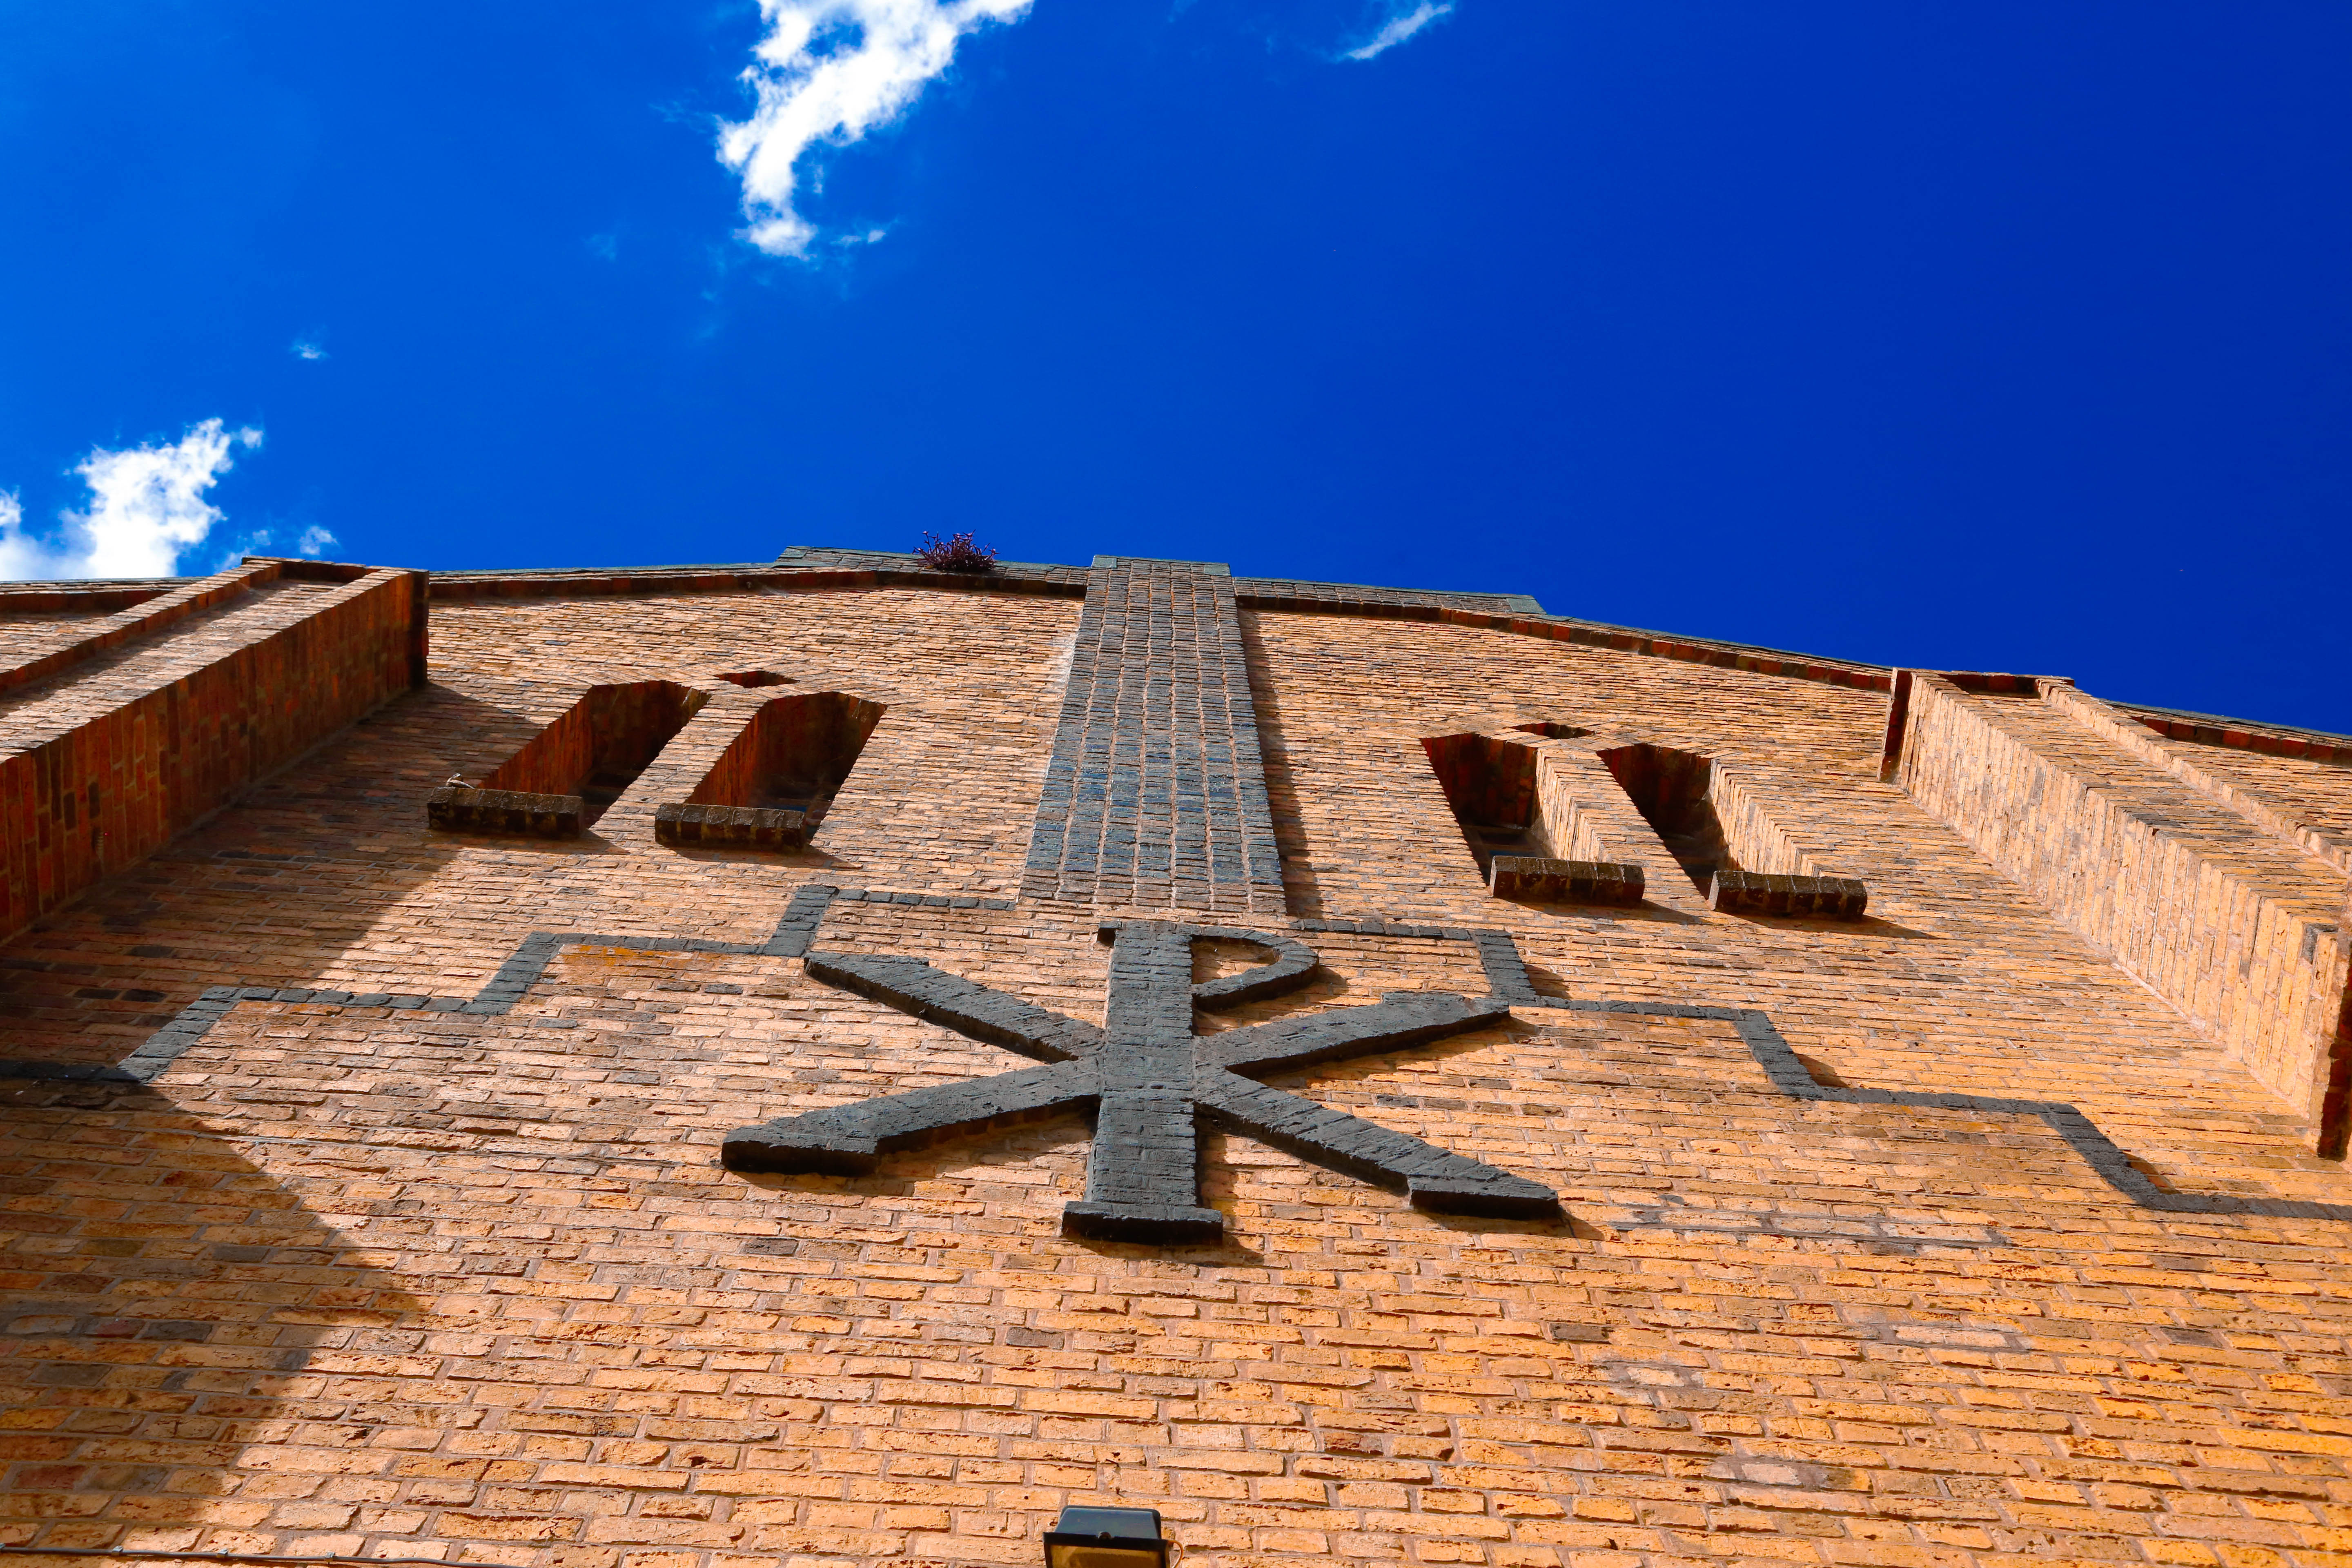
sky, landmark, historic site, wall, cloud, archaeological site, ancient history, roof, brick, facade, history